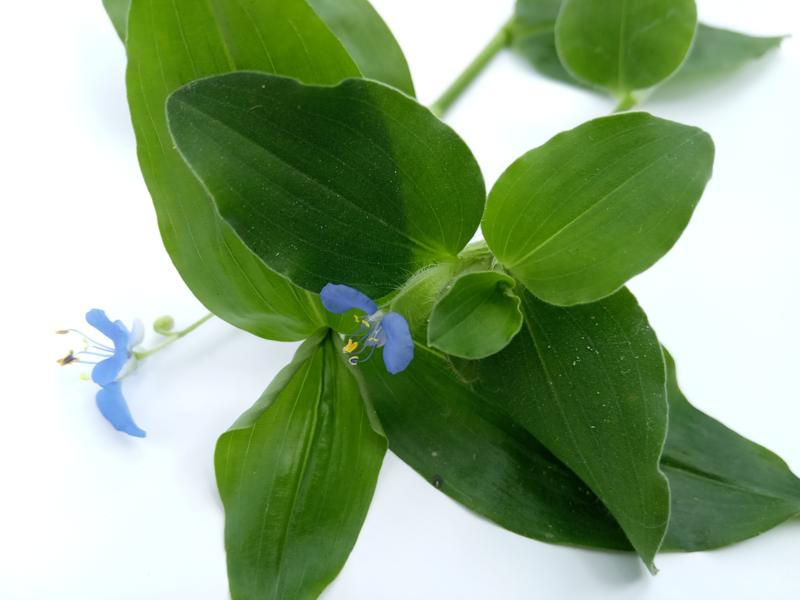
Weed species: Commelina benghalensis